HMS Thunderer (1872)

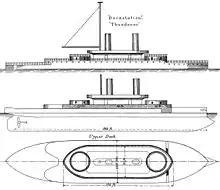
Right elevation and plan from Brassey's Naval Annual, 1888

The "Devastation" class was designed as an enlarged, ocean-going, version of the earlier . The ships had a length between perpendiculars of and were long overall. They had a beam of , and a draught of . The "Devastation"-class ships displaced . Their crew consisted of 358 officers and ratings. They proved to be steady gun platforms and good seaboats, albeit quite wet forward. Their low forecastle caused them problems with head seas and limited their speed in such conditions.